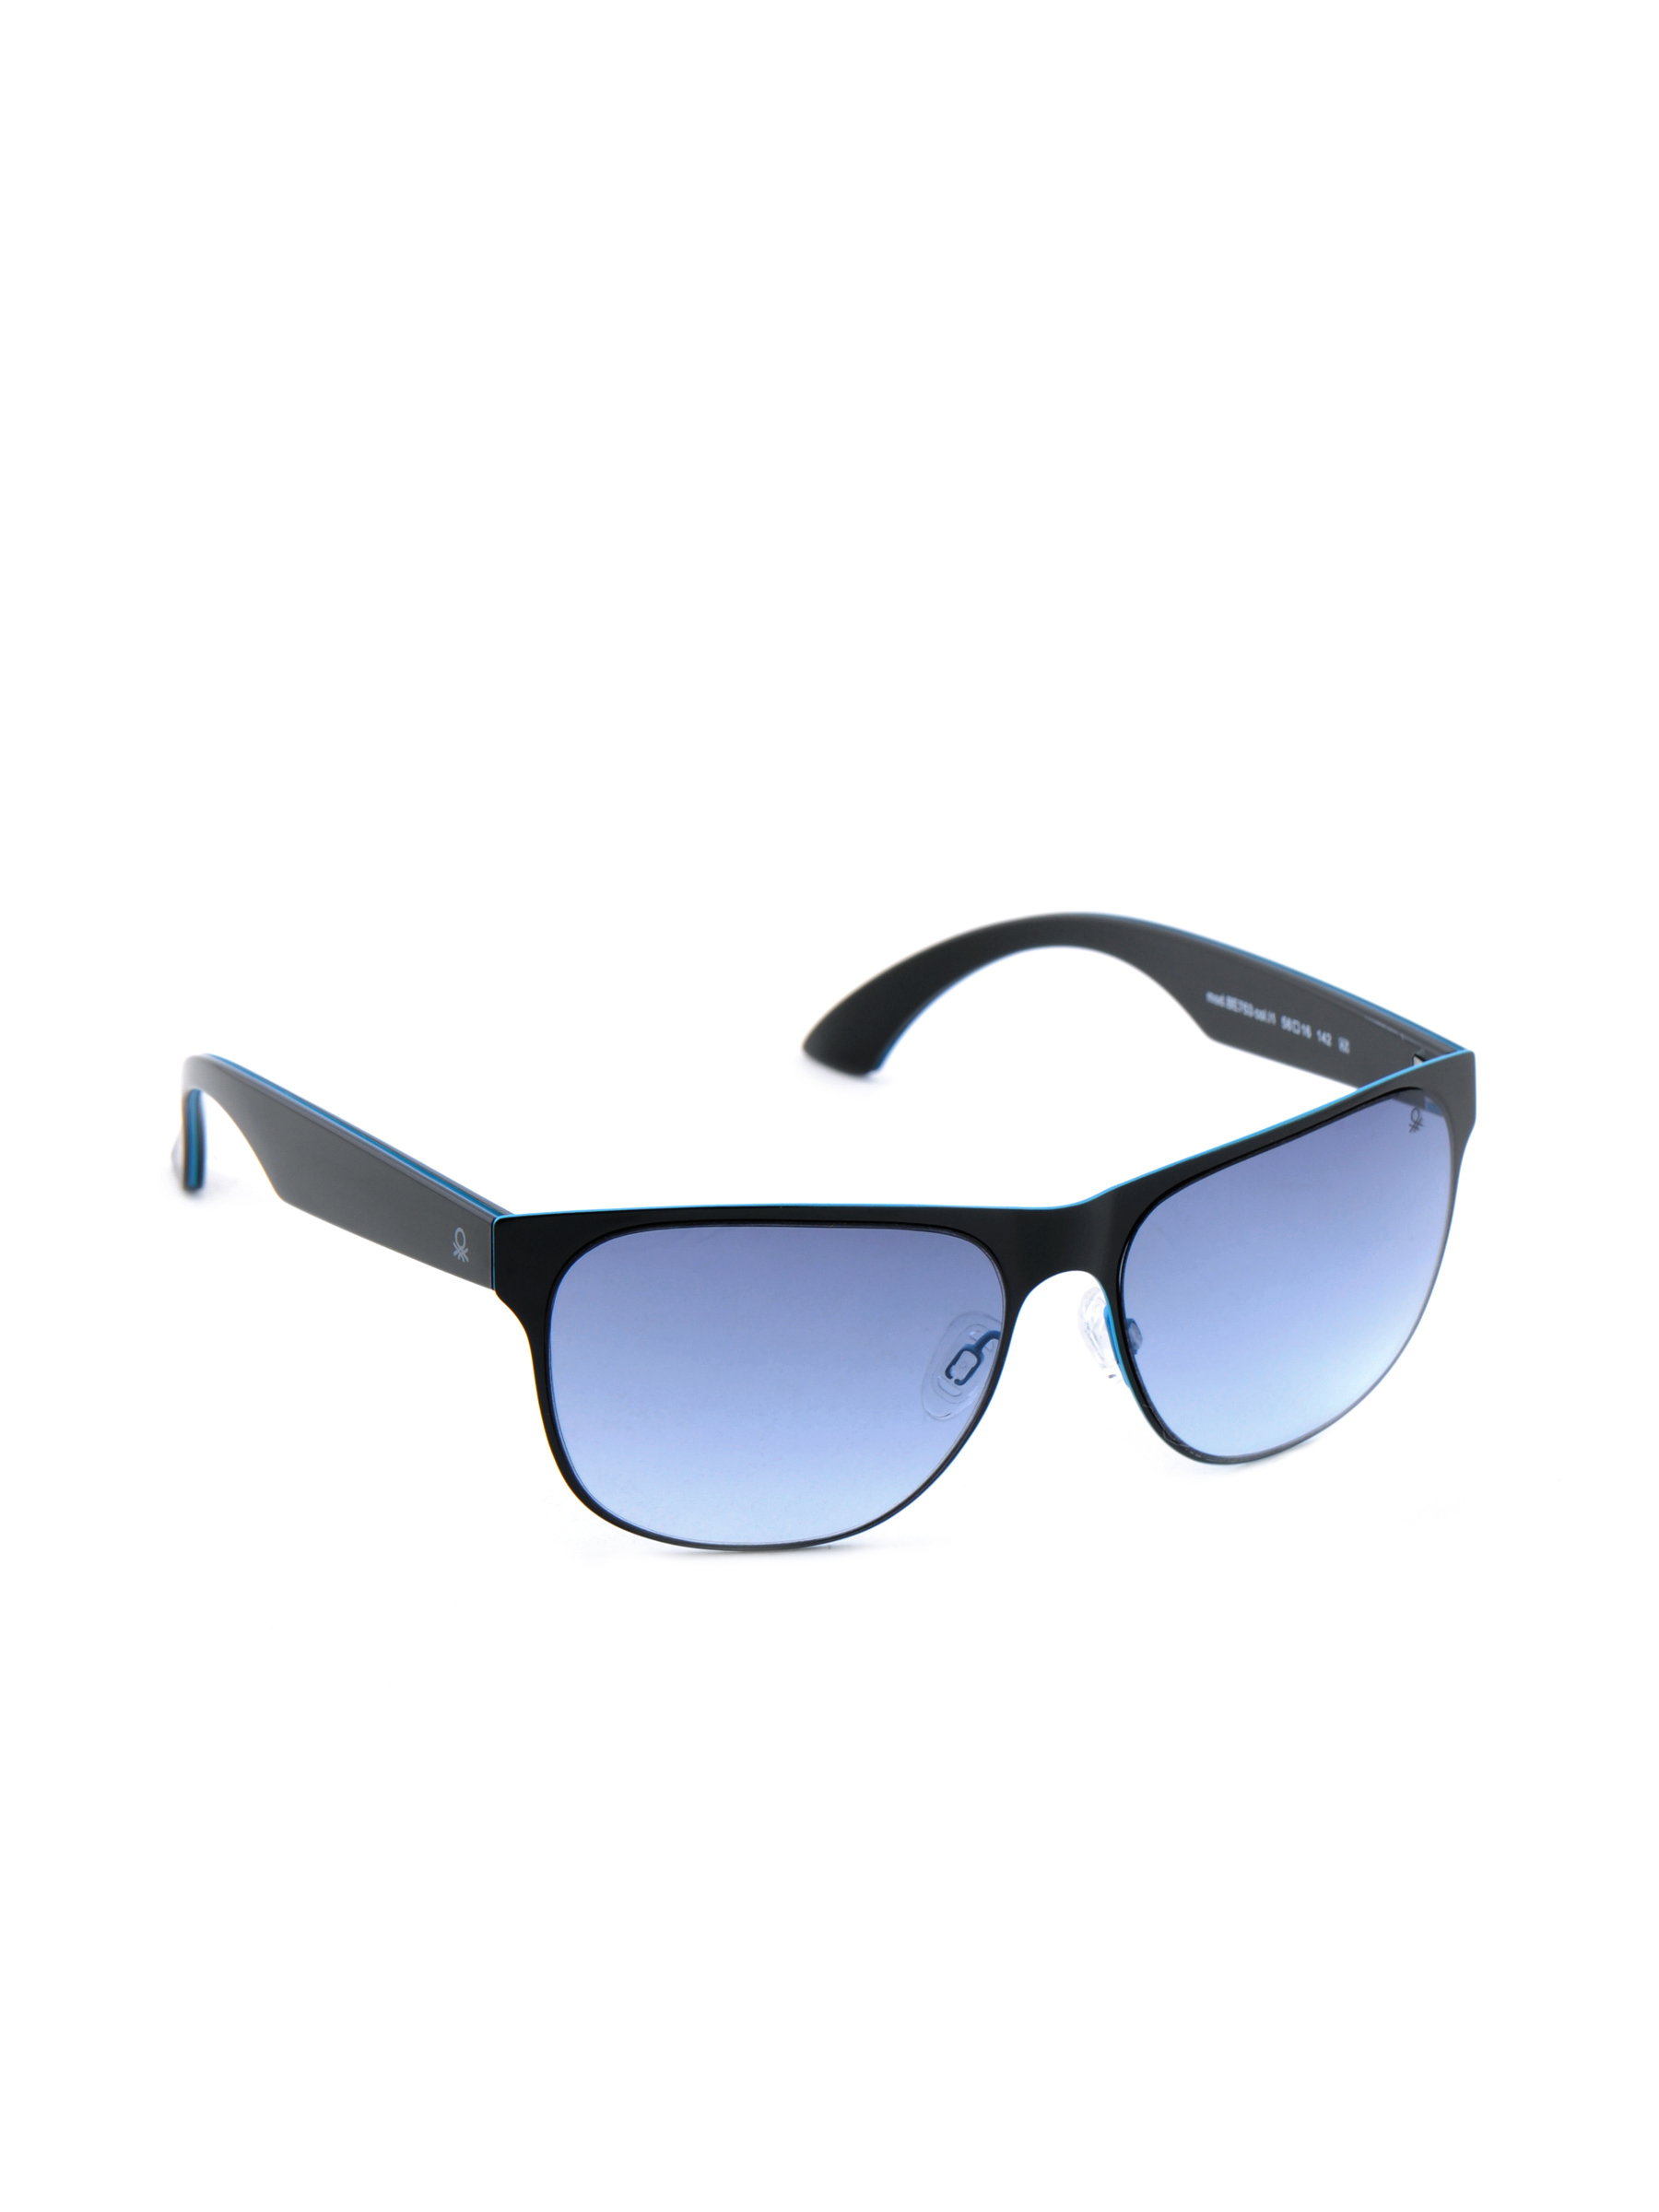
United Colors of Benetton Women Funky Eyewear Blue Sunglasses
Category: Accessories / Eyewear / Sunglasses
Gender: Women
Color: Blue
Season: Winter 2016
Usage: Casual